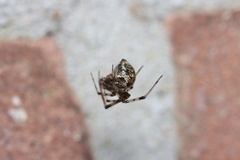
Species: Parasteatoda_tepidariorum